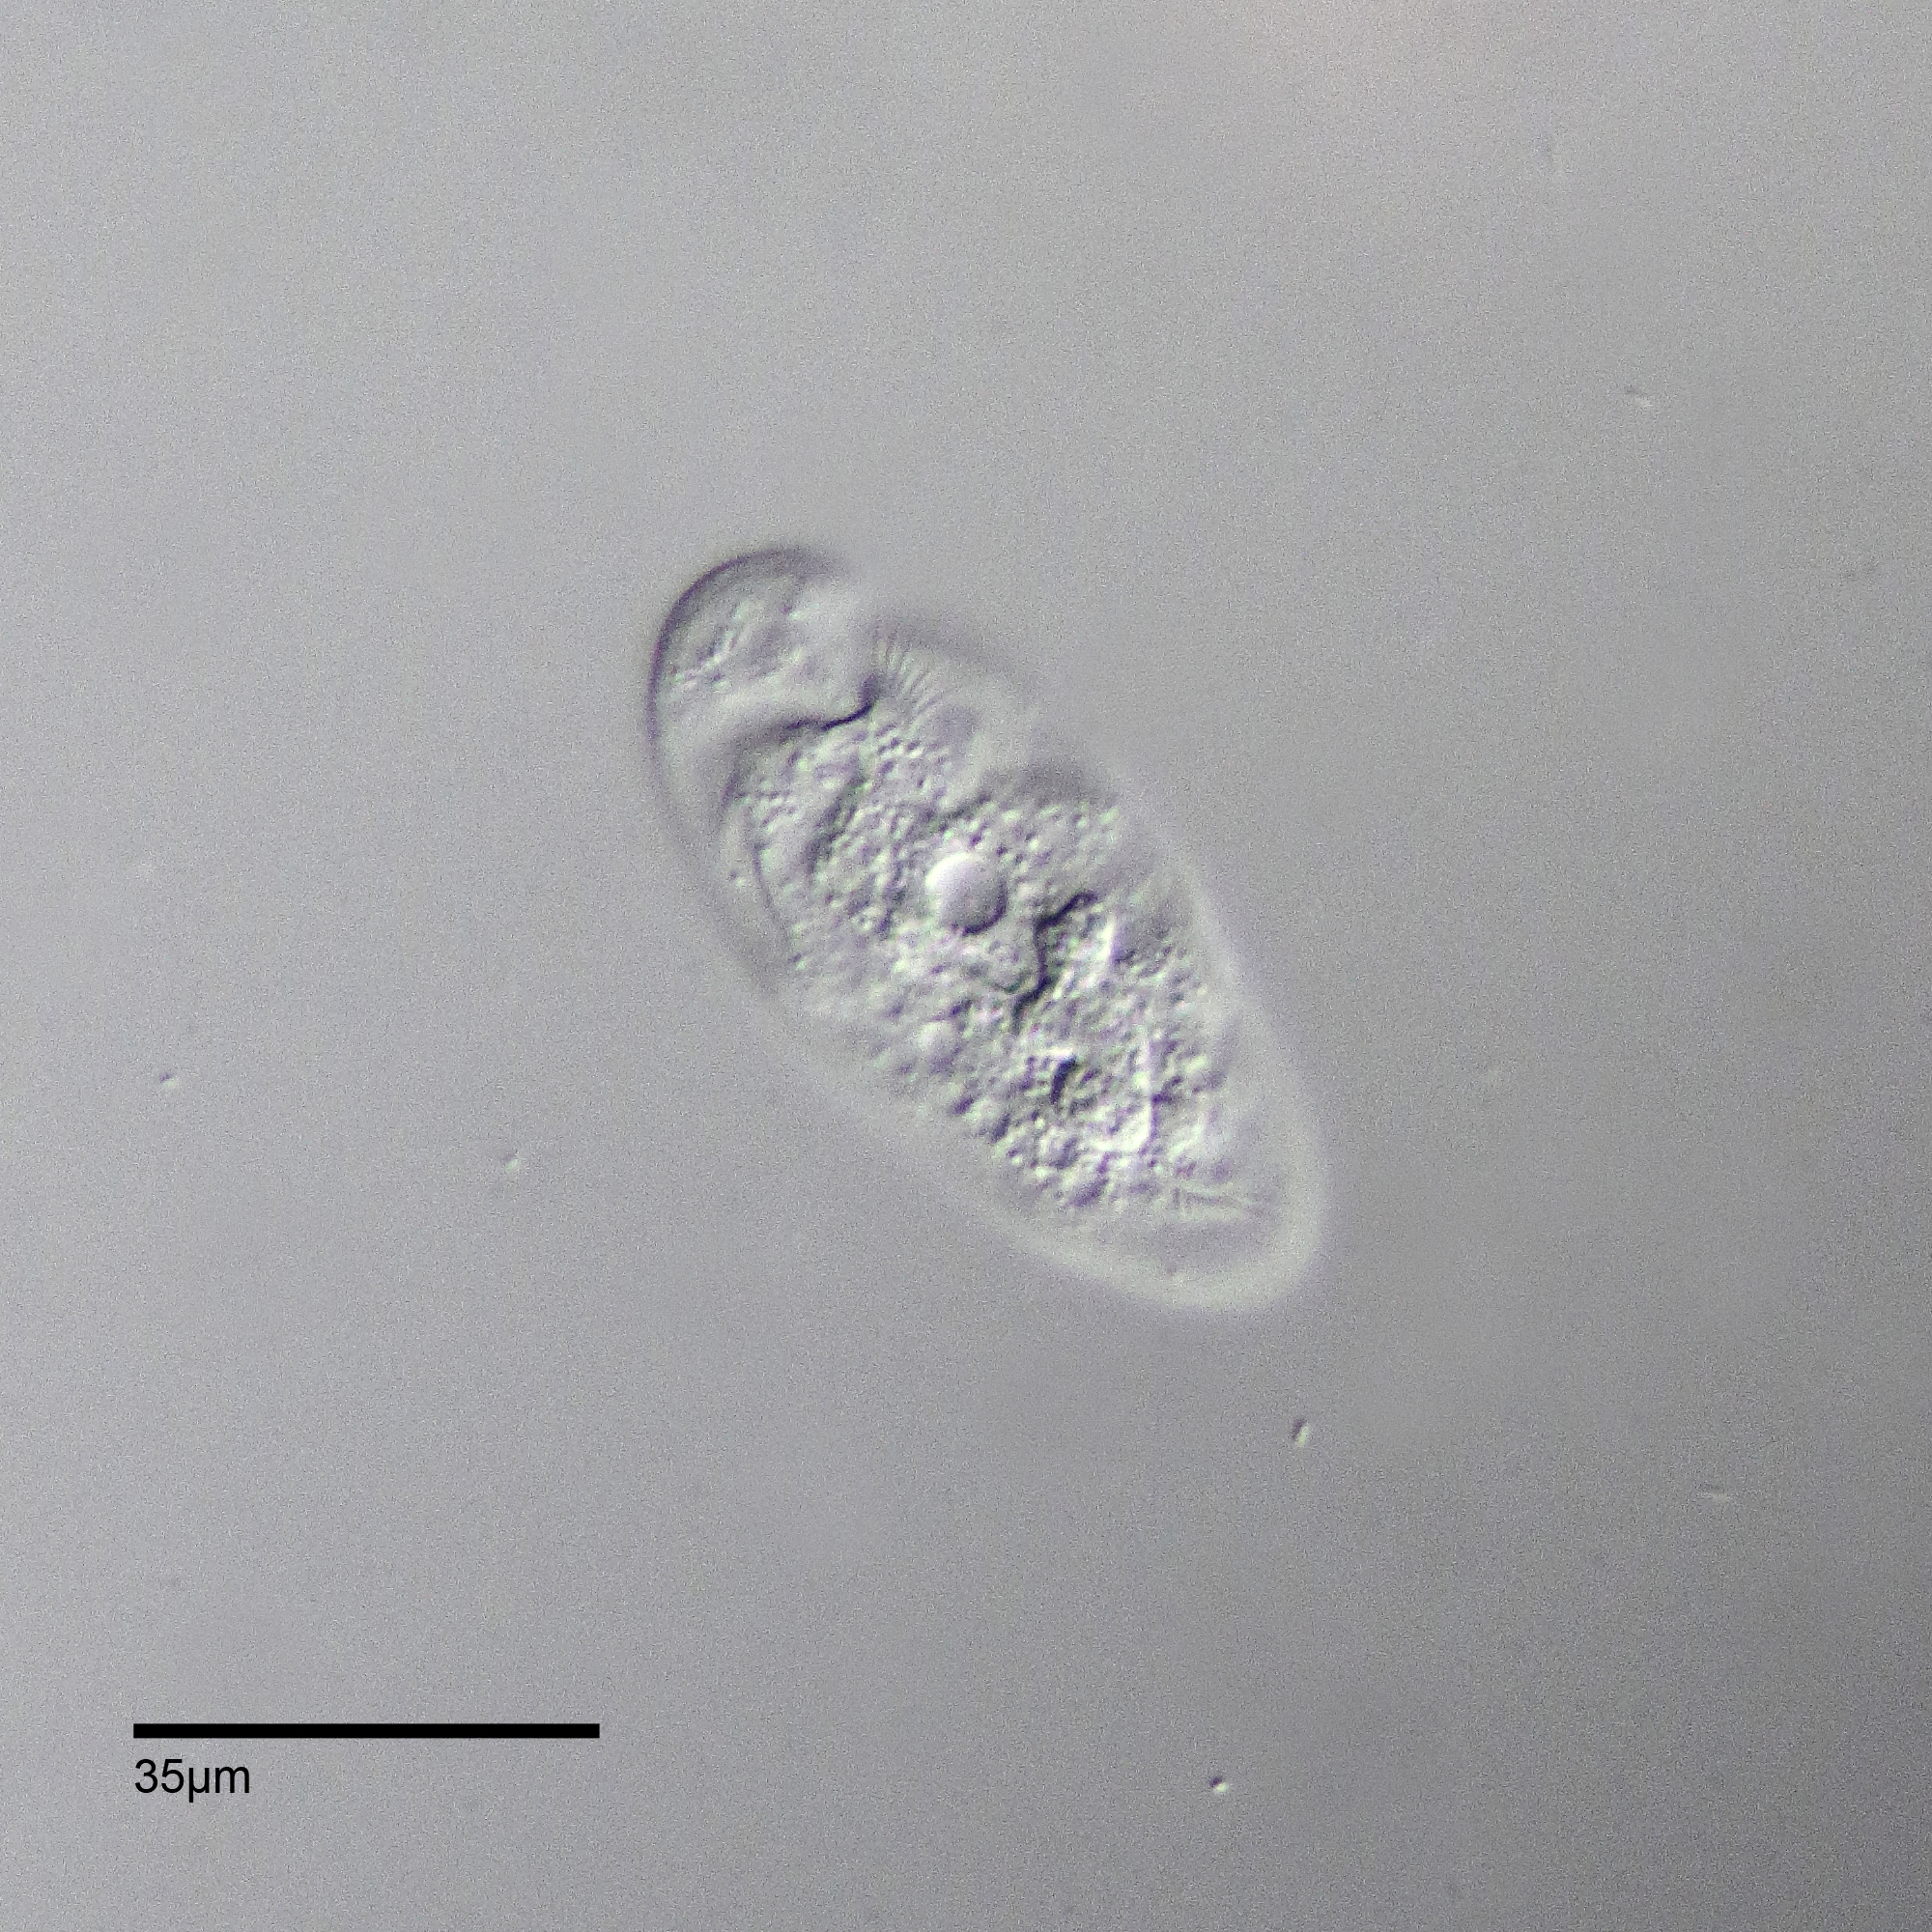
micro, circle, drawing, mikro, organ, shape, protist, protisten, einzeller, protozoa, protozoen, protozoe, plankton, mikroskop, mikrofotografie, mikrofoto, microscop, microphotography, ciliaten, ciliat, wimperntierchen, infusorien, unicelluar